Torsten Frings

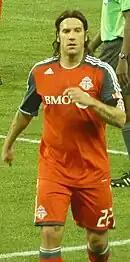
Frings with Toronto FC

On 29 June 2011, it was announced that Frings had reached an agreement to join Major League Soccer team Toronto FC as a designated player. During the press conference in which Frings was presented to the Toronto media, the club also announced the signing of Danny Koevermans. Frings made his debut for Toronto on 20 July 2011 in a 1–0 home defeat to FC Dallas. On 29 July 2011, Frings made his CONCACAF Champions League debut against Real Estelí in which he was given the honour of wearing the captain's armband for Toronto. Frings became the permanent captain of the club following Maicon Santos's transfer to Dallas. On 27 June 2012, Frings scored his first MLS goal in a 3–0 away victory over Montreal Impact, blasting a free kick in the 52nd minute from 22 yards out. Frings missed the latter portion of the 2012 season after sustaining a hip injury which required arthroscopic surgery. Frings’ subsequent recovery progressed slower than expected, ultimately leading to his decision to retire from football in February 2013. Club president, Kevin Payne indicated that the team wanted to maintain a relationship with Frings "not just for next season, but for seasons to come." Frings himself said he wanted to return to the game as a coach.